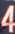
Number: 4